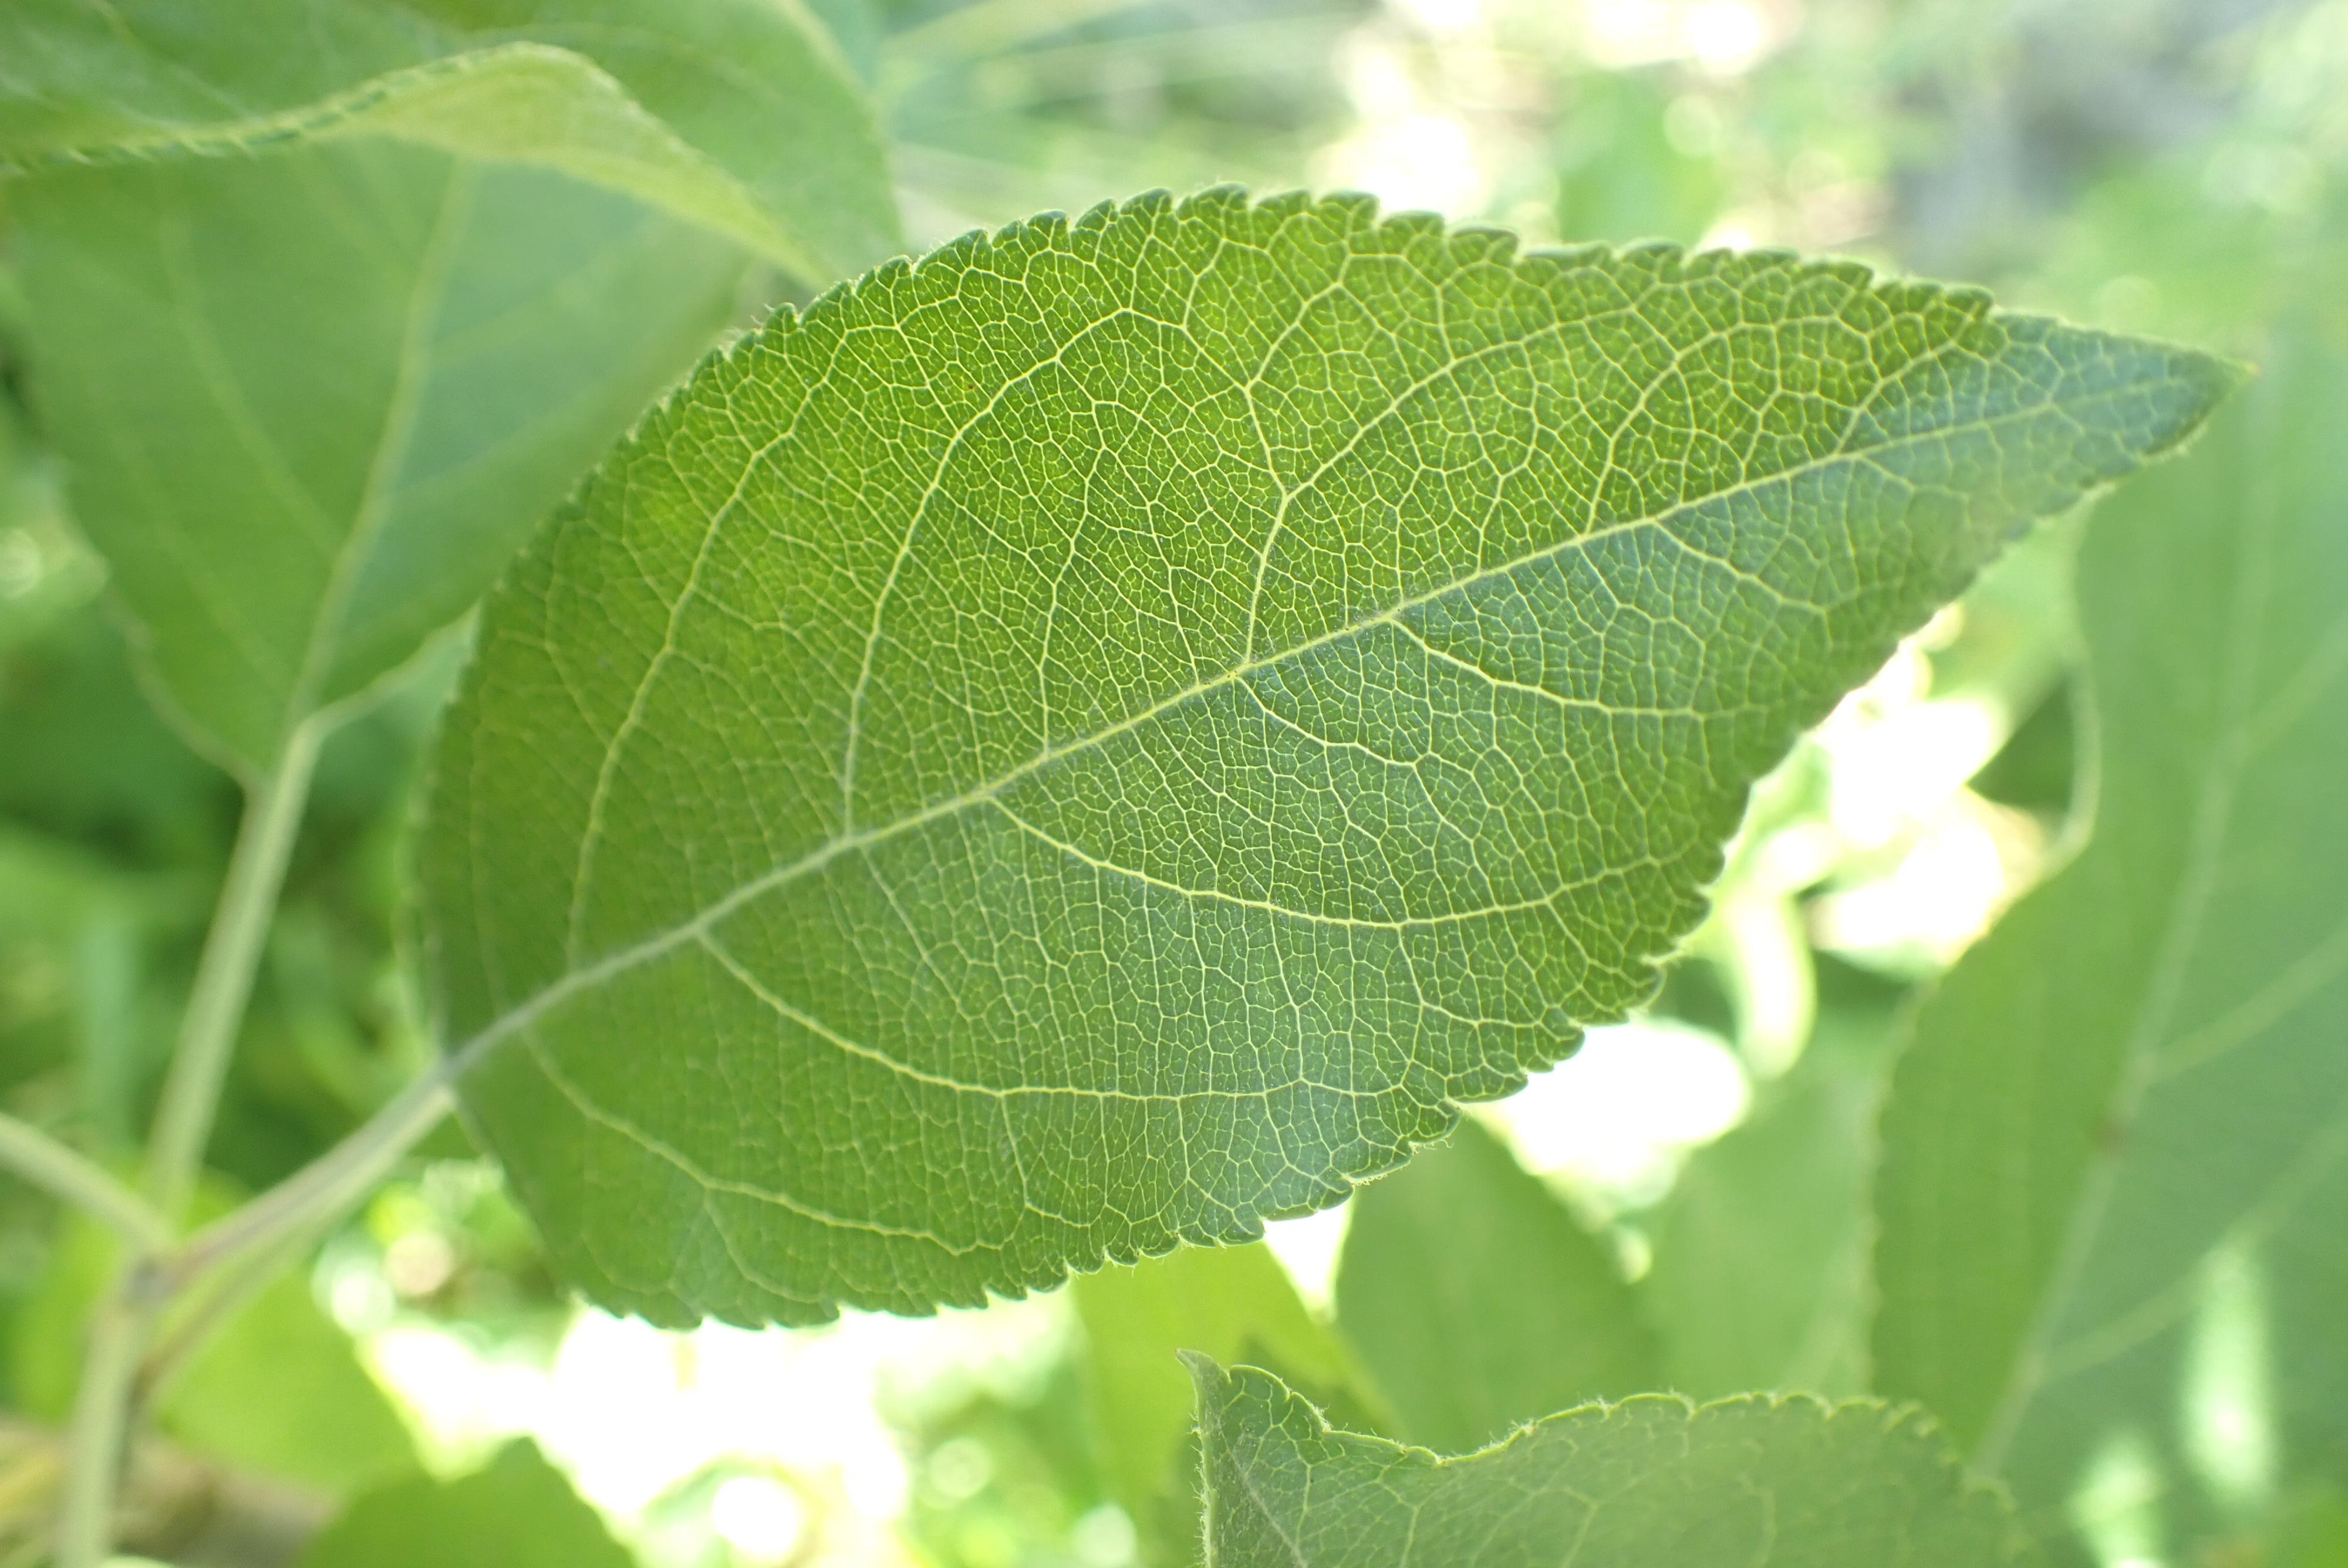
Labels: healthy